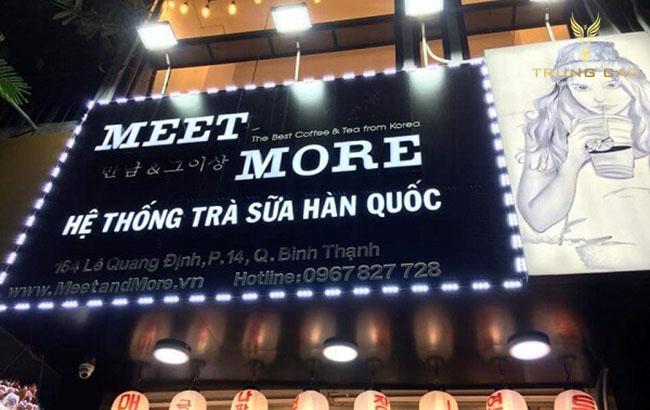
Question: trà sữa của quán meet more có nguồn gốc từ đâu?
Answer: hàn quốc